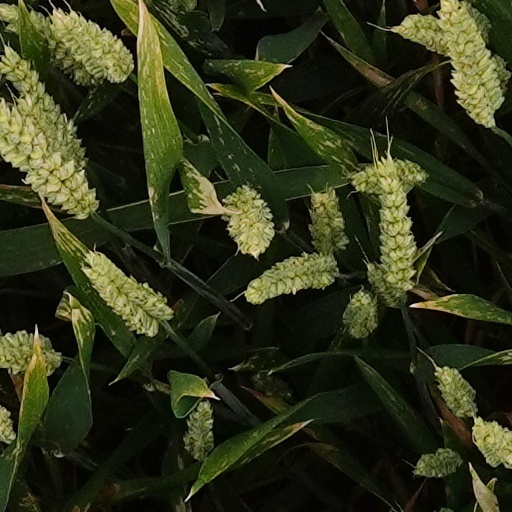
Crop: wheat